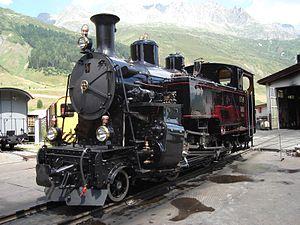
La HG 3/4 en gare de Realp DFB, essai de pression. Auteur